Headingley Rugby Stadium

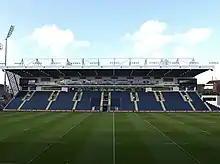
North Stand

In January 2016, it was announced that the North and South stands were to be rebuilt as part of the overdue redevelopment of the stadium and adjoining cricket ground. Parts of the South Stand were condemned in 2011, and the club wanted to modernise the rest of the ground after the Carnegie Stand was completed in 2006. Financing for the £44 million redevelopment works on both the rugby stadium and cricket ground was secured from insurance and investment management group Legal & General in March 2017, with a further £10 million as well as a stadium sponsorship secured in June 2017 from Emerald Group Publishing.